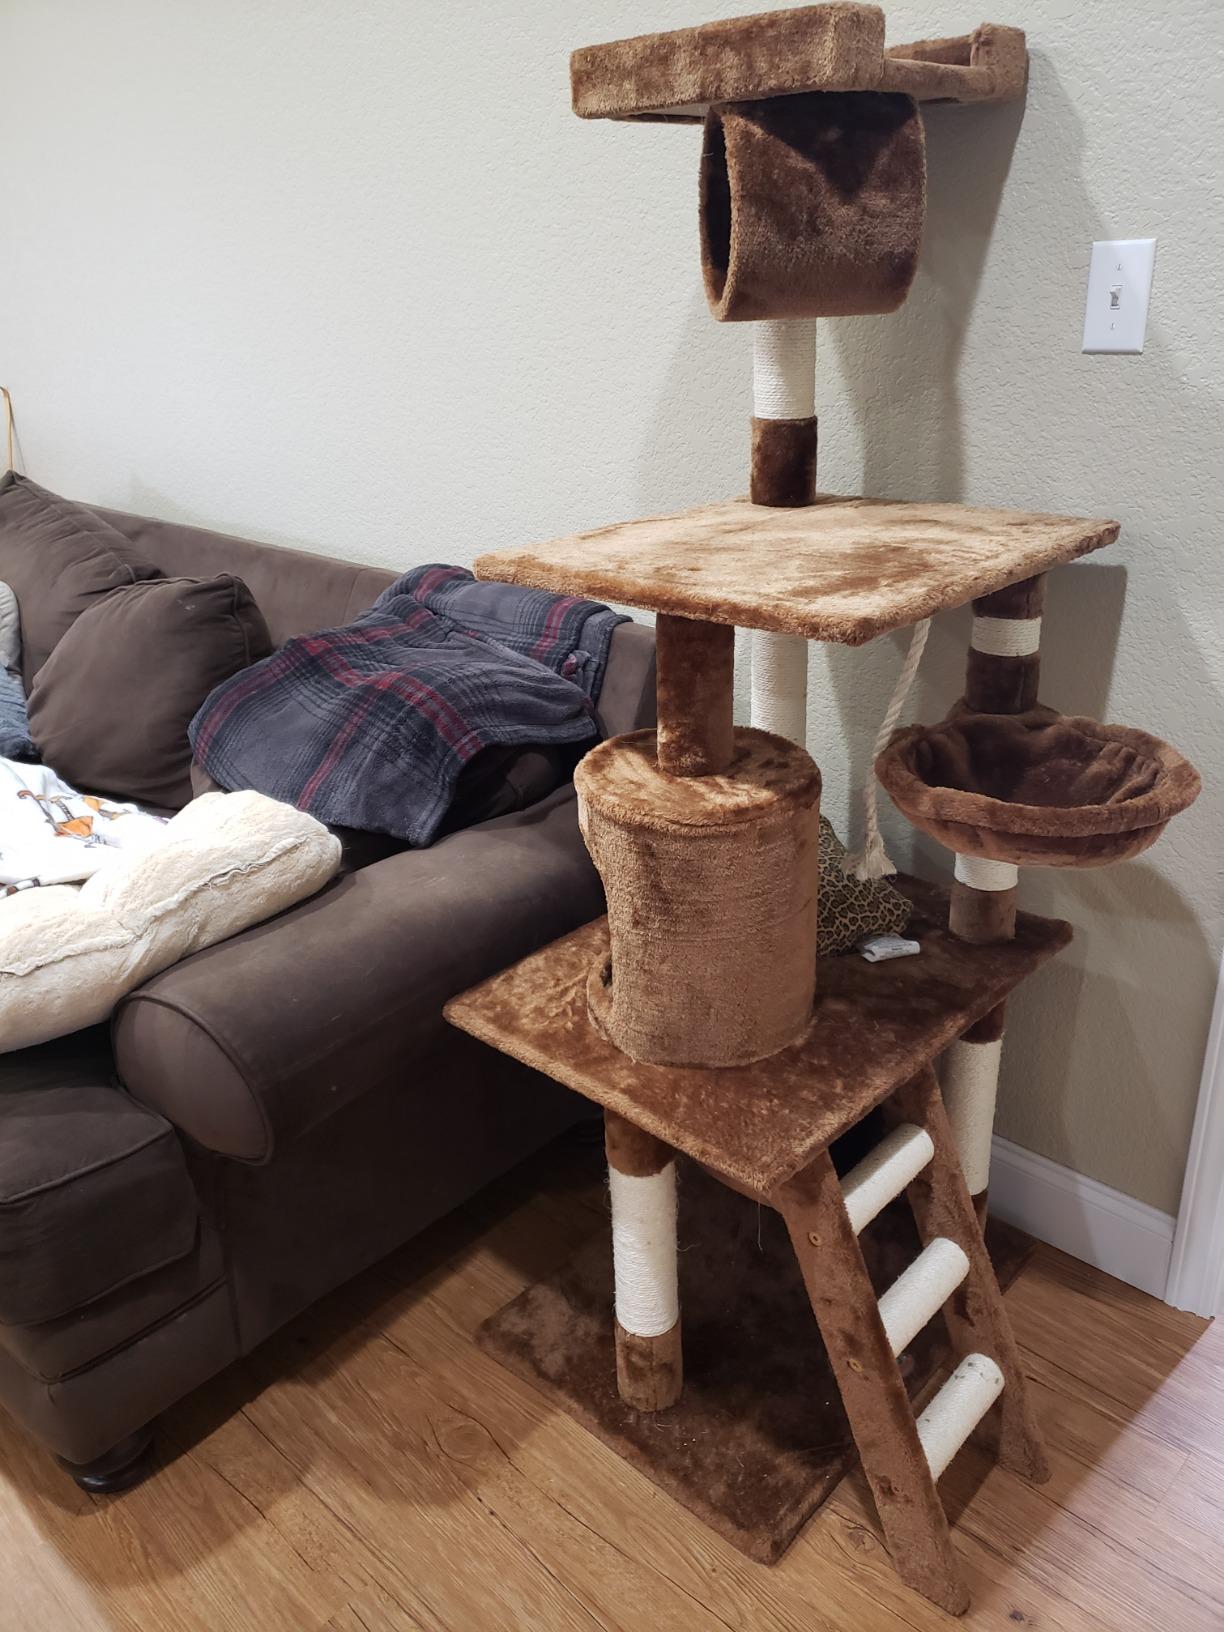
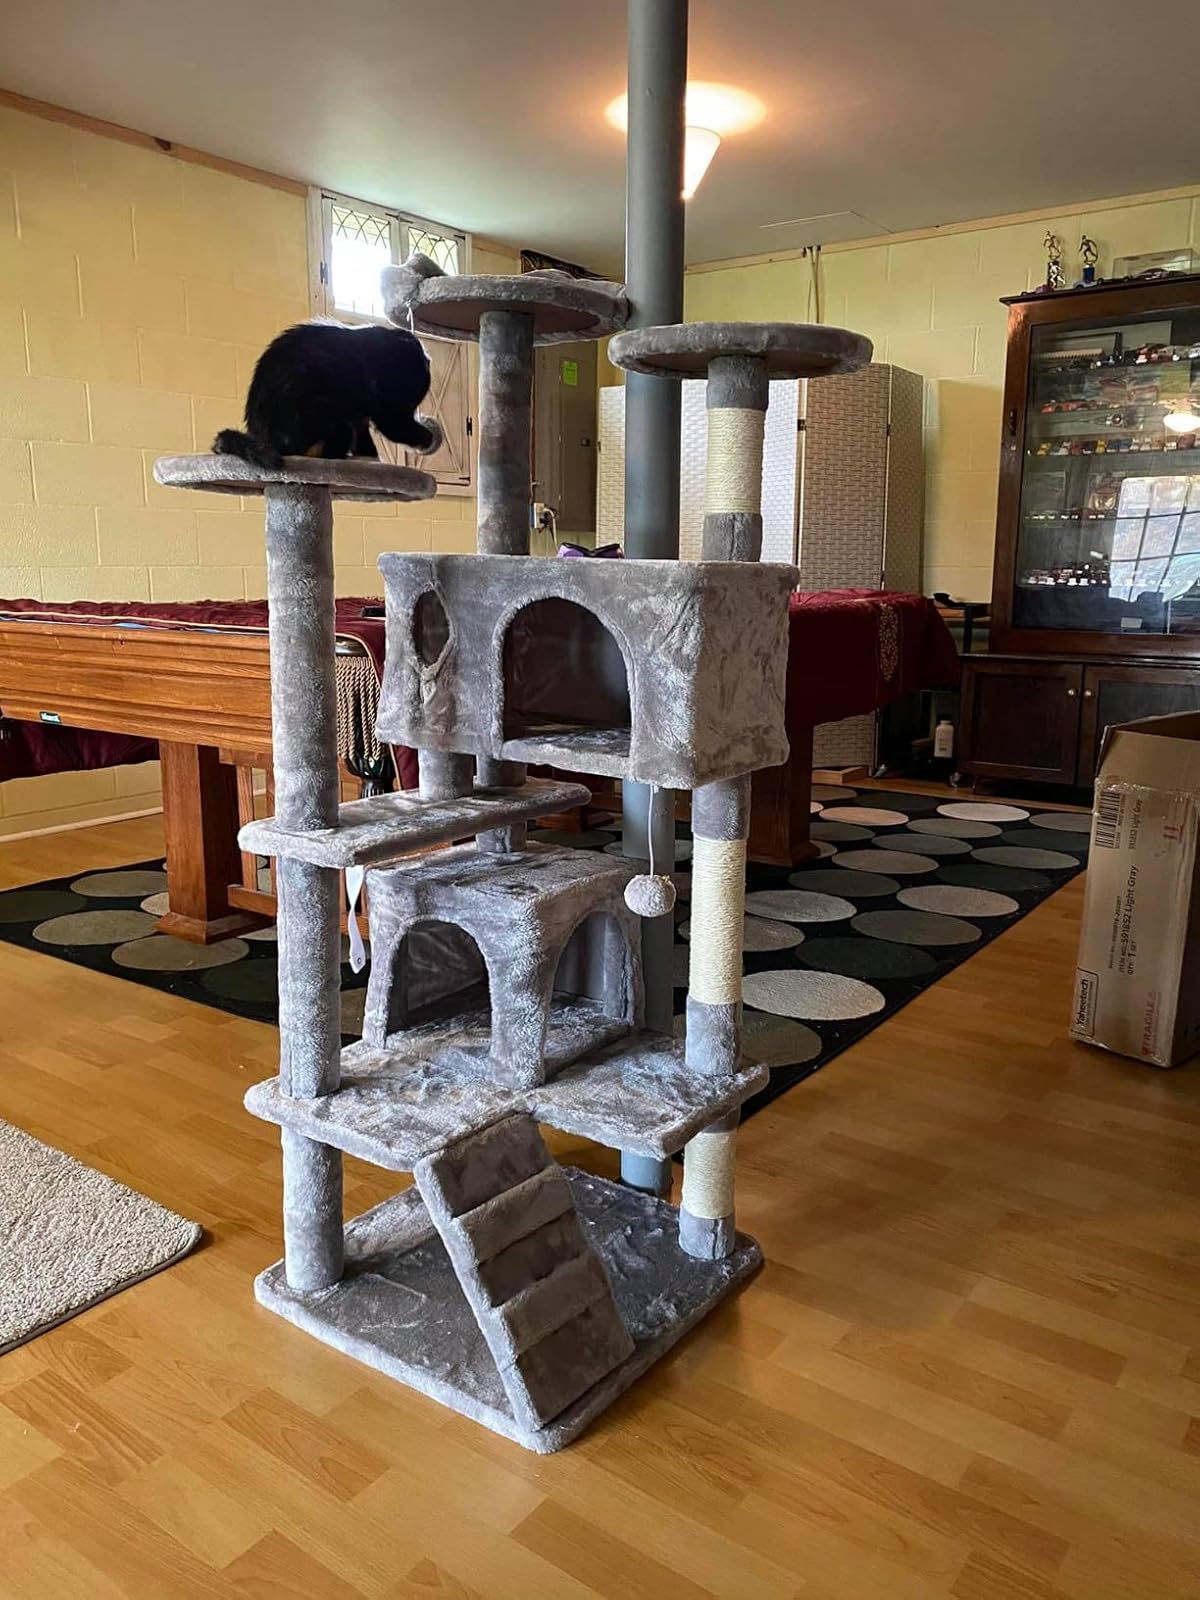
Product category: items_cat tree
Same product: no